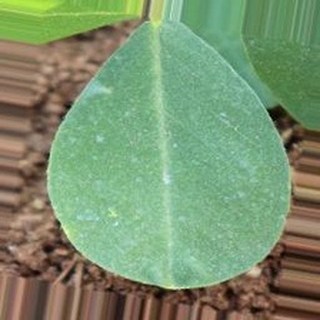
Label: healthy_groundnut